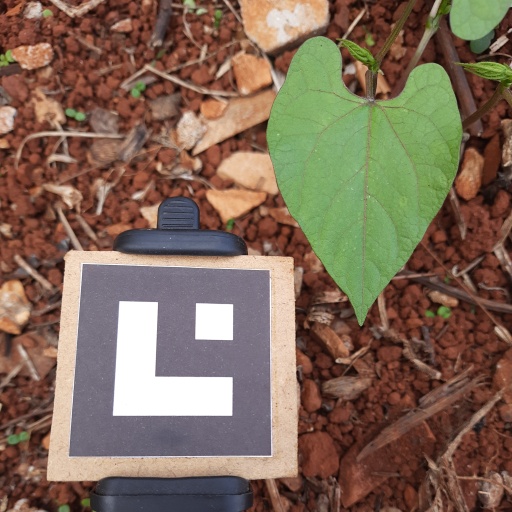
Observations: flat surface, no eating holes, under cloudy sky